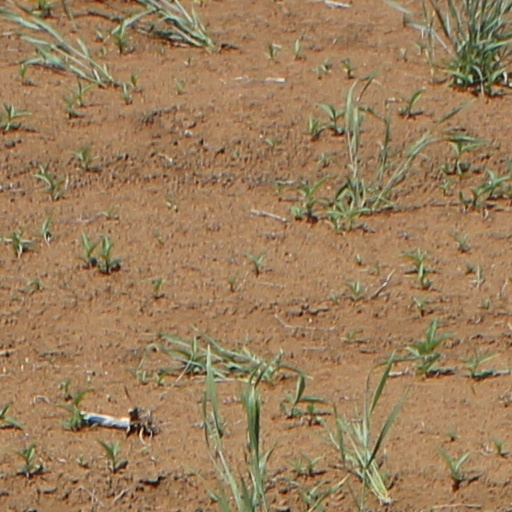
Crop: wheat